Retrovirus direct repeat 1 (dr1)

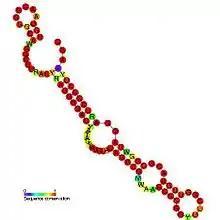
Predicted secondary structure and sequence conservation of Retro_dr1

The direct repeat 1 (dr1) element is an RNA element commonly found in the 3' UTR of Avian sarcoma, Rous sarcoma and Avian leukosis viruses (Alpharetroviruses and Avian type C retroviruses). dr1 is required for efficient viral replication and is thought to be involved in genomic RNA packaging although this may not be its only role.